St. Xavier's College, Kolkata

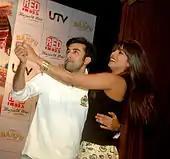
Ranbir Kapoor and Priyanka Chopra, promoting their film Barfi! on the campus

The college has a culture of festivals- inter- and intra-college that span its academic calendar; that apart, the college campus and auditorium are often chosen as venues by outsider parties, in collaboration with the college, to host discussions and events. The college has also played host to numerous celebrity guests: